Pirates Plund-Arrr

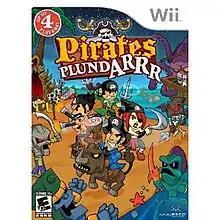

Pirates Plund-Arrr (or "Pirates Plundarrr") is a side-scrolling beat 'em up released exclusively for the Wii. It was developed by Boomzap Entertainment and published by Majesco Entertainment. It was released in North America on May 25, 2010.